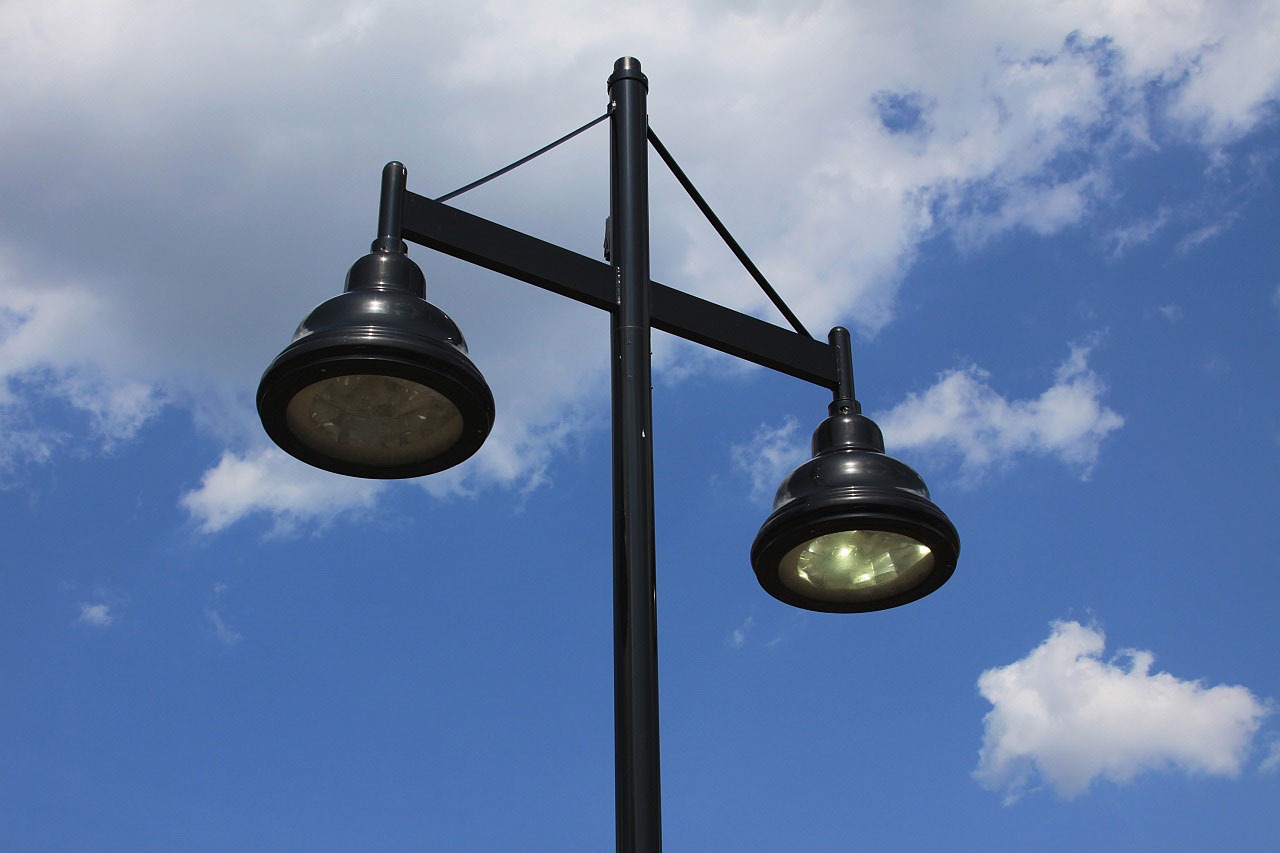
outdoor, light, post, cloud, sky, street, city, urban, pole, lantern, blue, street light, lamp, electricity, lighting, spotlight, streetlight, illuminated, power, clouds, lamppost, streetlamp, lanterns, light fixture, electric, illumination, halogen, meteorological phenomenon